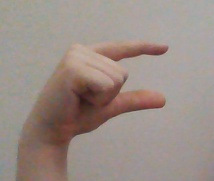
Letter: dal